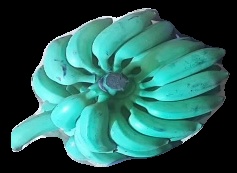
Variety: elakki-bale
Grade: grade3